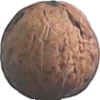
Label: Walnut 1